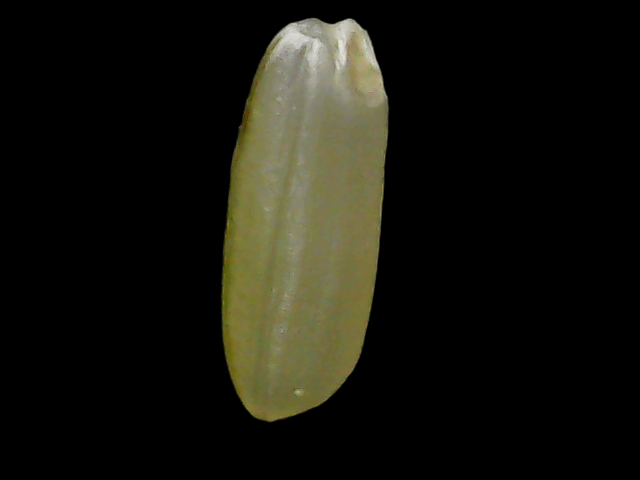
Rice variety: Binadhan11